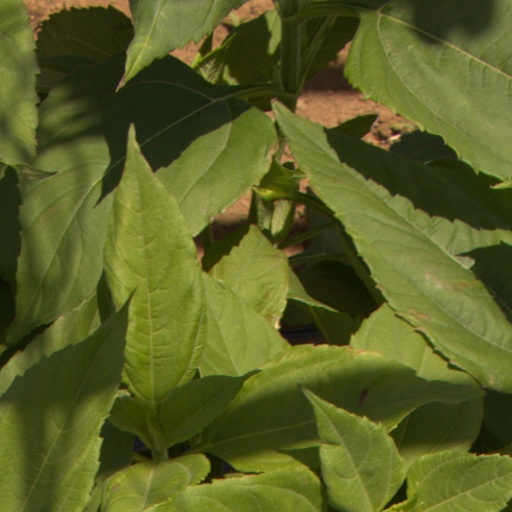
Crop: Jerusalem artichoke